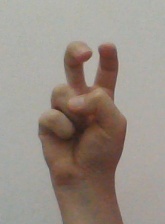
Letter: toot